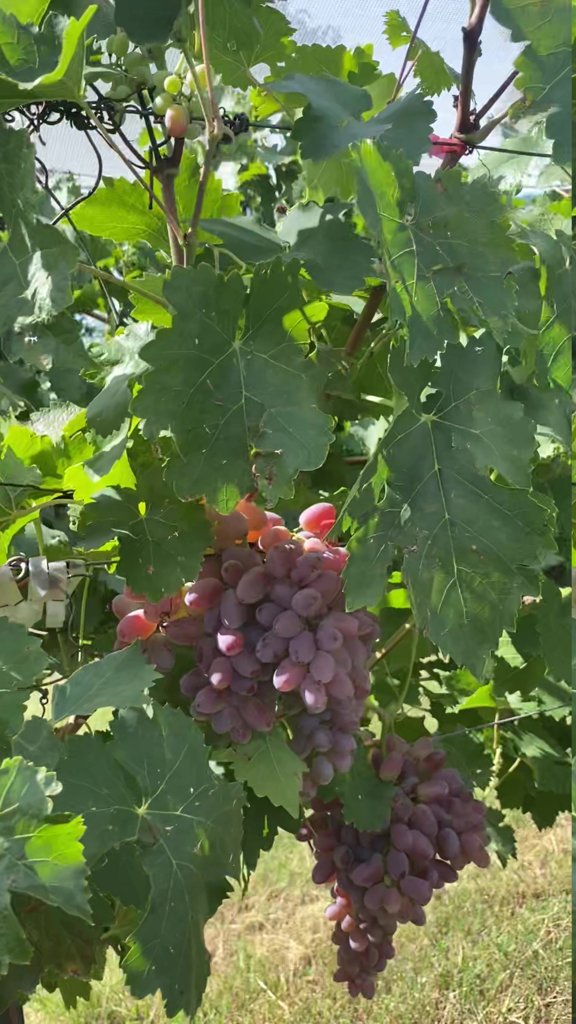
Berries visible: 135
Grape clusters: 3